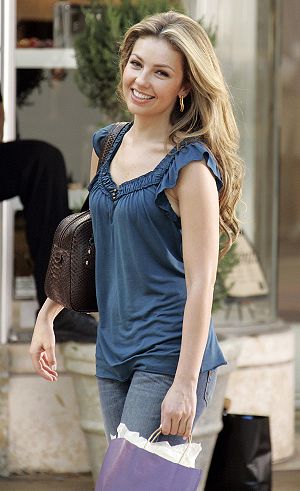
Thalía Sodi
Thalia Sodi
Ariadna Thalía Sodi-Miranda Mottola alias Thalía er en mexicansk sangerinde, skuespiller og sangskriver.